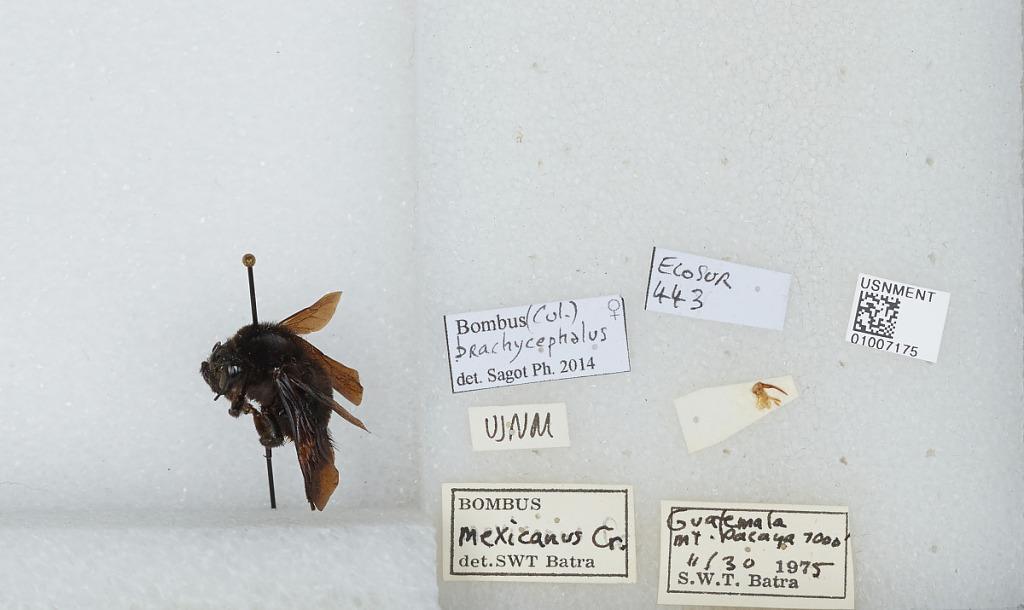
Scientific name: Bombus (Cullumanobombus) brachycephalus Handlirsch
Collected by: S. Batra
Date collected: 1975-11-30
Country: Guatemala
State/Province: Escuintla
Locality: Mount Pacaya
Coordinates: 14.3808, -90.6011
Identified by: Sagot, Ph.